Queens College, City University of New York

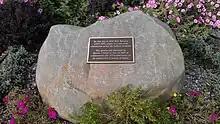
This marker, just outside the Student Union building, marks the original location of the one-room schoolhouse

Before Queens College was established in 1937, the site of the campus was home to the Jamaica Academy, a one-room schoolhouse built in the early 19th century, where Walt Whitman once worked as a teacher. The building was located on Flushing-Jamaica Road (later renamed Kissena Boulevard). Jamaica Academy became public in 1844. In 1909, the New York Parental School, a home for troubled boys, opened on the land surrounding the future site of Queens College and incorporated Jamaica Academy on its campus. Buildings such as Jefferson Hall (named after Thomas Jefferson) were used as both dormitories and classrooms.